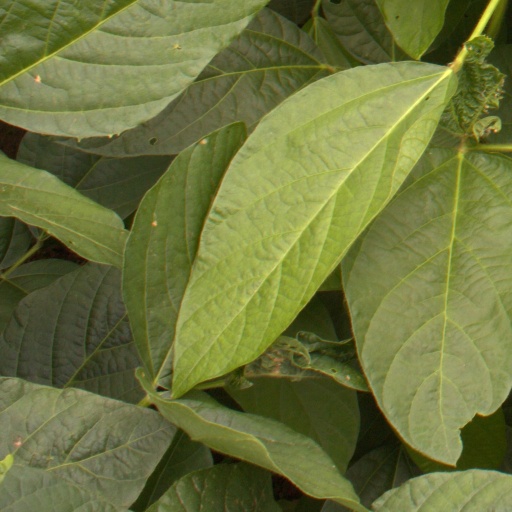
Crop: soybean